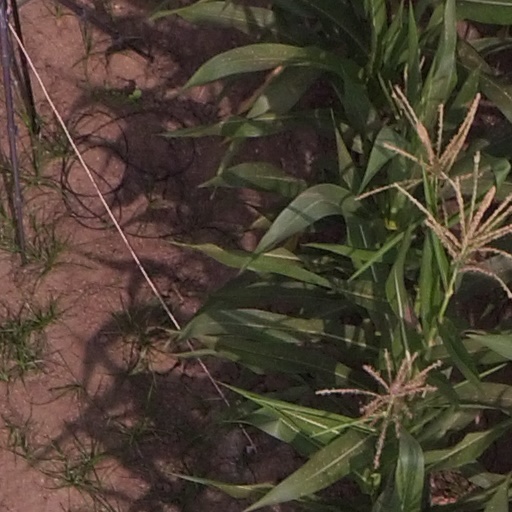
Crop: maize; corn